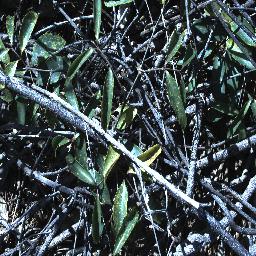
Label: rubber_vine